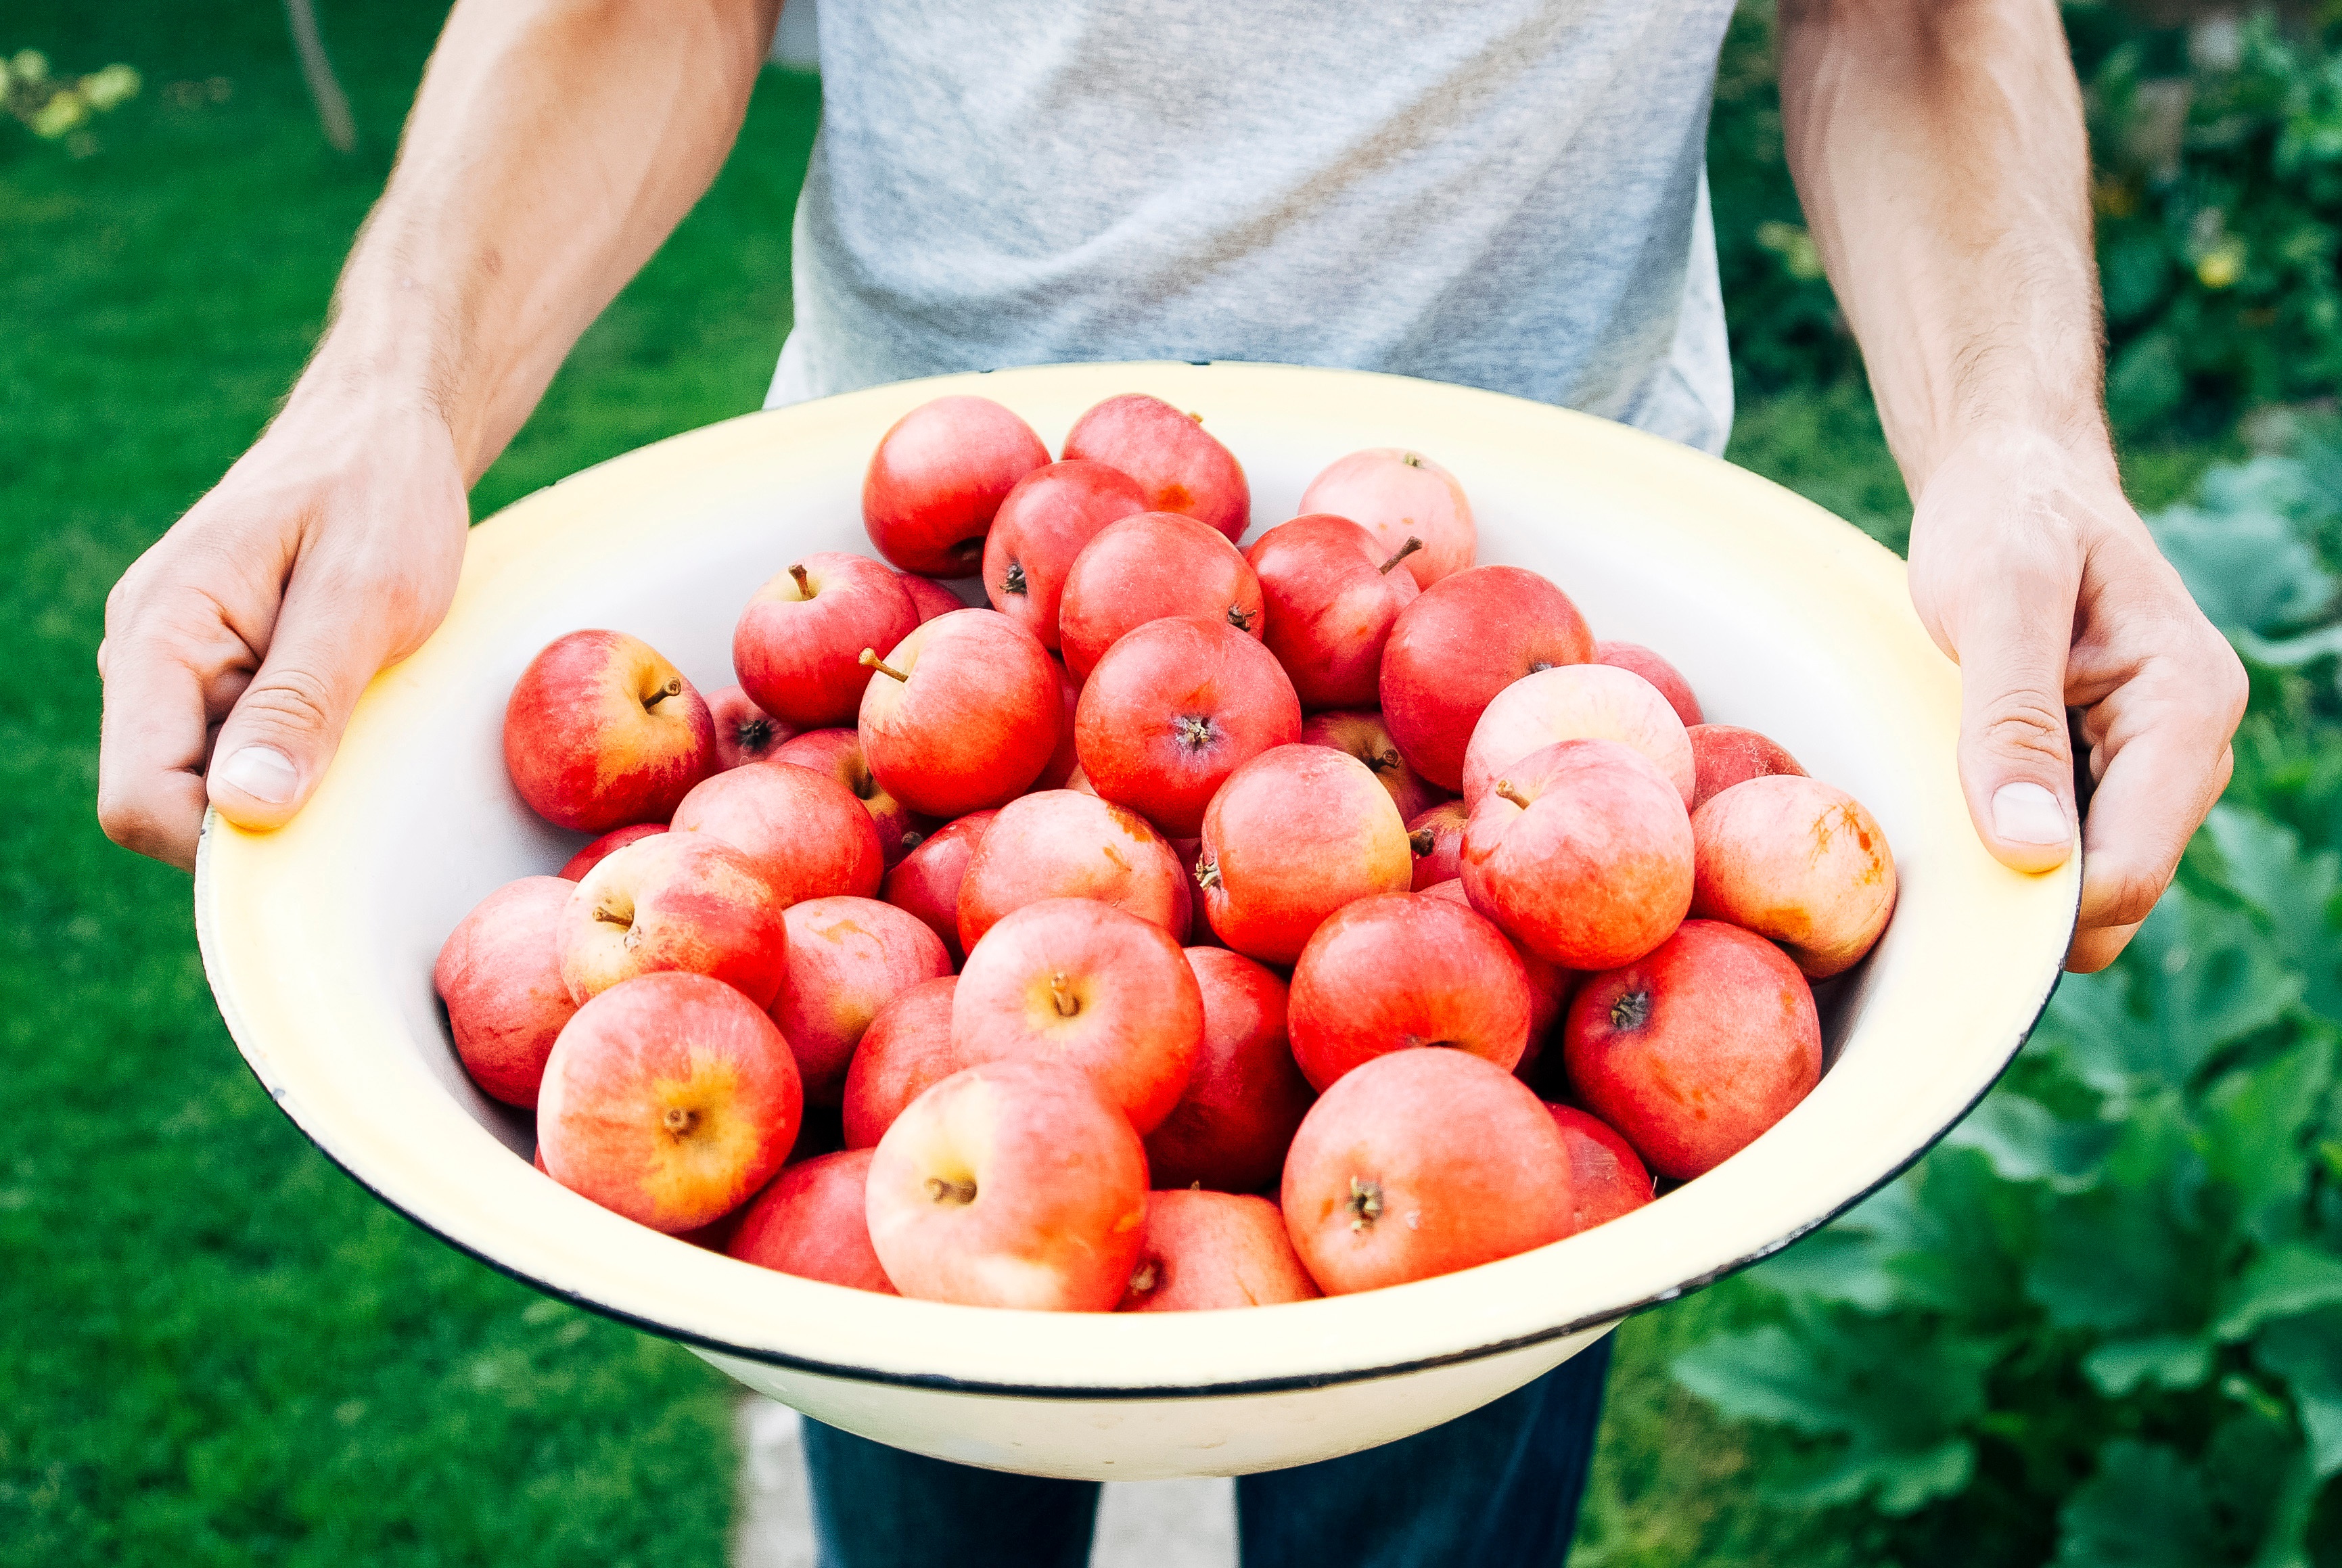
apple, plant, fruit, food, produce, peach, flowering plant, rose family, land plant